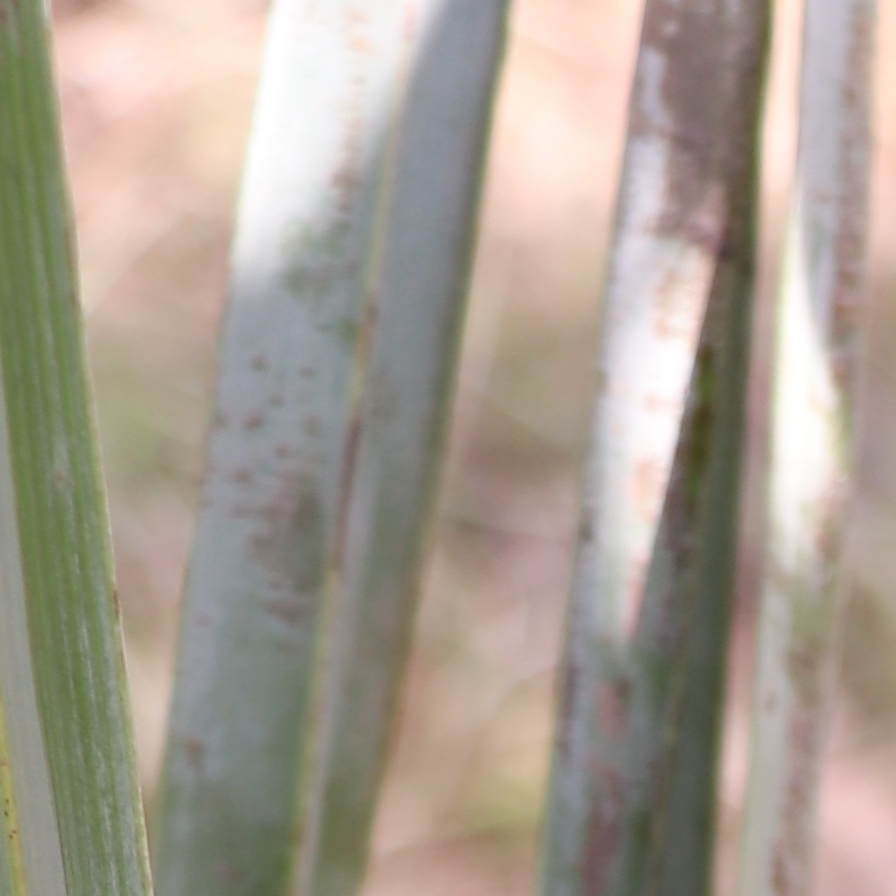
Label: Honey